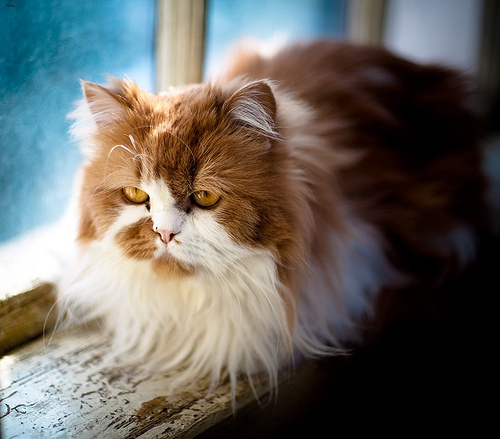
Animal: cat
Breed: persian